Bucharest Stock Exchange

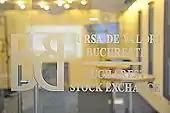
BVB's offices are located on Carol I Boulevard in Bucharest, Romania

The Bucharest Stock Exchange is a market and system operator authorized by the Financial Supervisory Authority (FSA) that manages a Regulated market (RM) and an Alternative Trading System (ATS) compatible with European standards. BVB also operates a market section called RASDAQ. The following types of financial instruments are traded on BVB: shares, rights, bonds, fund units, structured products and futures contracts.